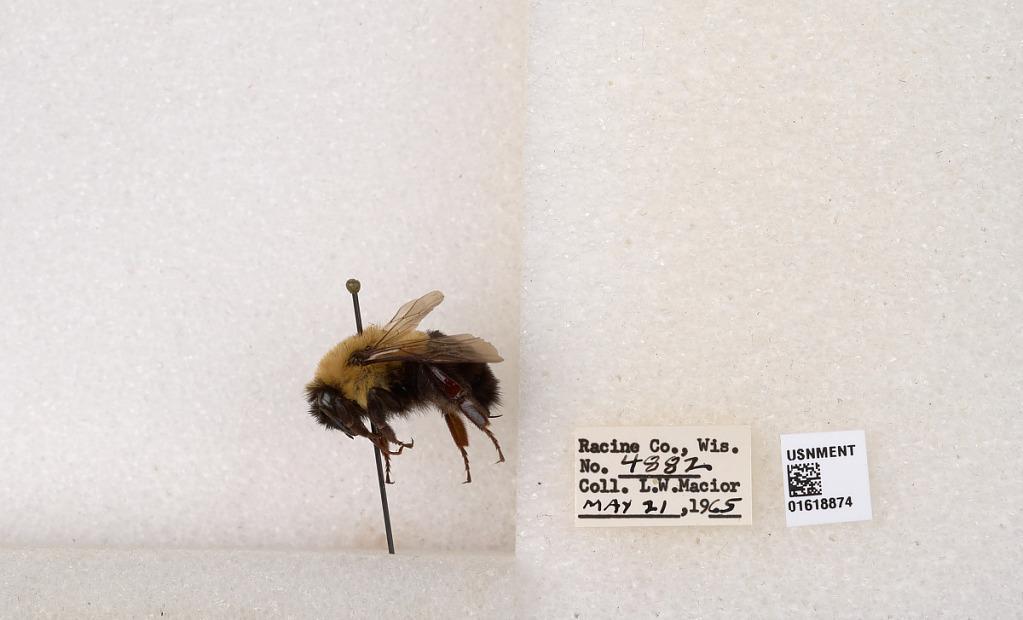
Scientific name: Bombus impatiens Cresson
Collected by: L. Macior
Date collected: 1965-5-21
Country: United States
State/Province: Wisconsin
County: Racine
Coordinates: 42.7299, -87.8123